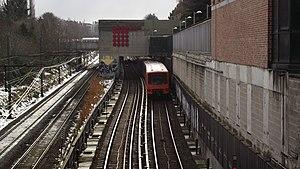
La ligne 26 est une ligne de chemin de fer qui contourne le centre de Bruxelles par l’est, entre les gares régionales de Hal au sud et Vilvorde au nord. La gare de formation Schaerbeek est également embranchée à son extrémité nord. Initialement, cette ligne devait en effet permettre de détourner les convois de marchandises de la ligne de jonction Ouest et de la portion urbaine de la ligne 161.